Cannonsville, New York

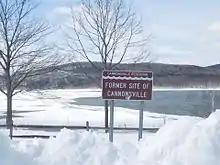
Signage denoting the site of Cannonsville

Cannonsville was a town in Delaware County in Upstate New York. It was founded in the late 18th century and survived until 1964, when it was destroyed to create the Cannonsville Reservoir. The reservoir is part of the Delaware System and provides water to New York City located in the present-day town of Tompkins. Cannonsville was named after Benjamin Cannon, Sr., alternately credited with building the town's first house and being its first Postmaster.